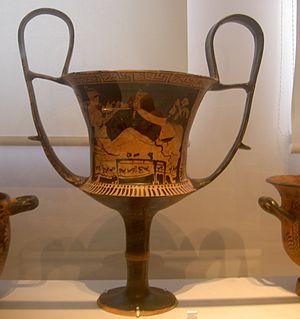
Le musée national archéologique d’Athènes est le principal musée archéologique de Grèce. Il dépend directement du Directorat général des antiquités rattaché au ministère grec de la Culture. Il est dirigé par Georgios Kakavas. Il possède l’une des plus vastes collections d’antiquités grecques au monde. Il abrite plus de 20 000 objets datant de la préhistoire à la fin de l'Antiquité venus de l'ensemble de la Grèce.